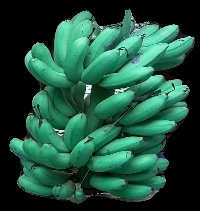
Variety: rasbale
Grade: grade1